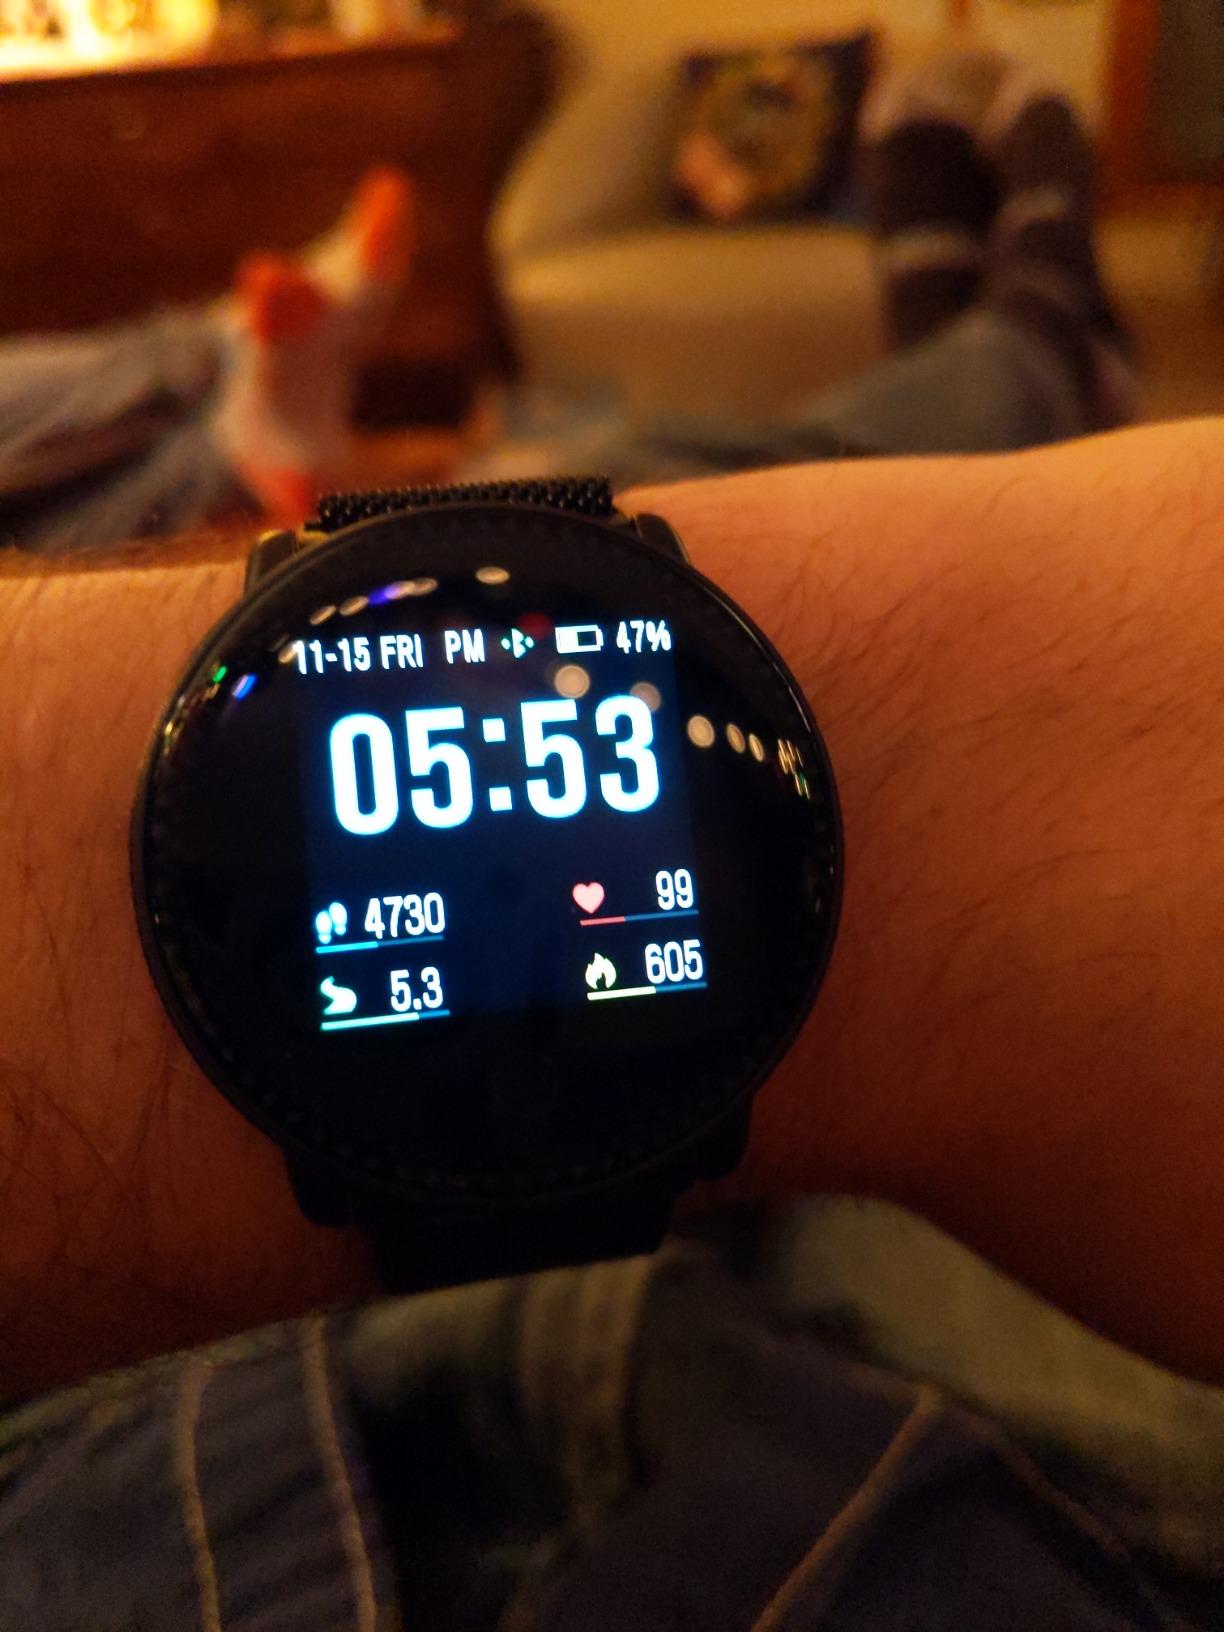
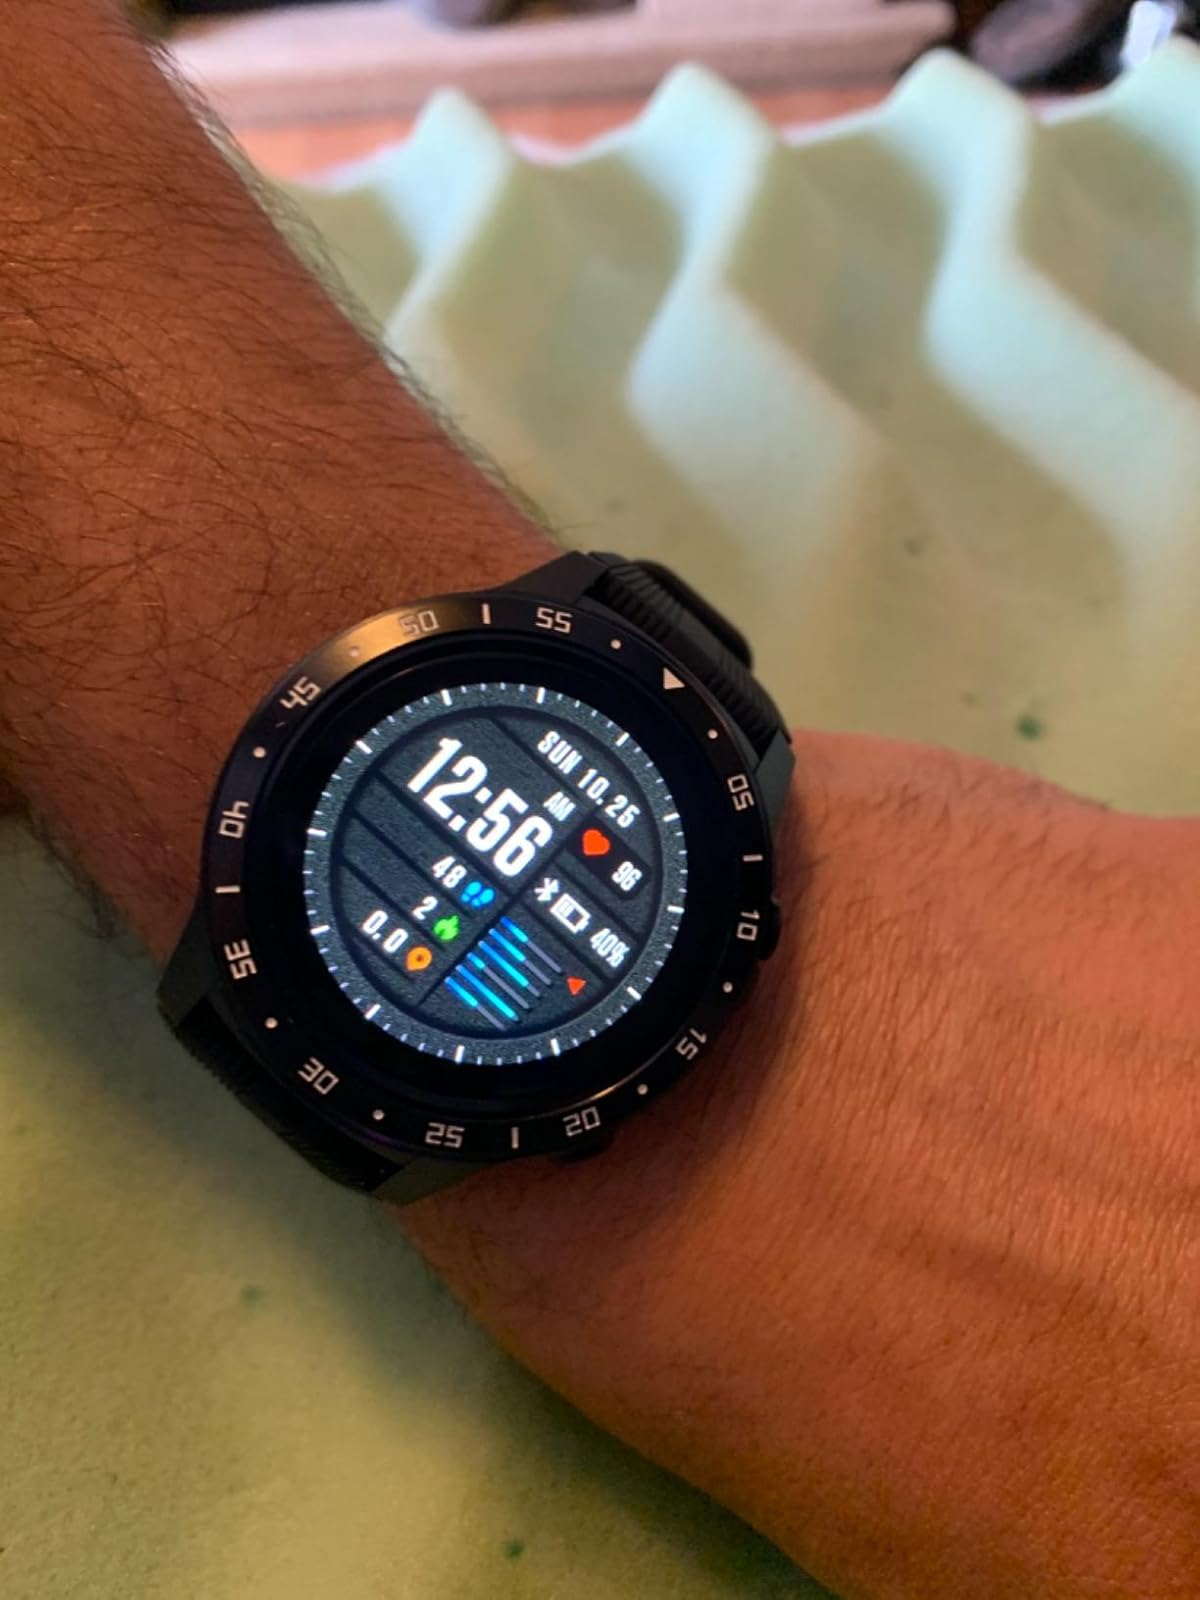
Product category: smartwatch
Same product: no